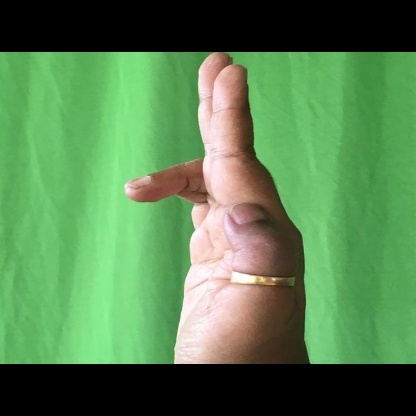
Mudra: Ardhapathaka